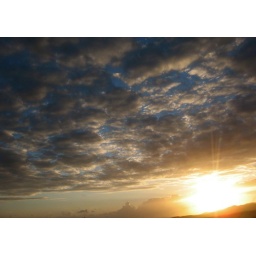
Beautifully shadowed clouds and rich blue sky above an absolutely glorious sunset over west Vieques.